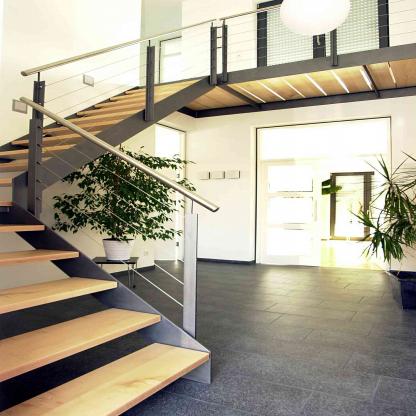
Scene: Indoor